Tudor Gunasekara

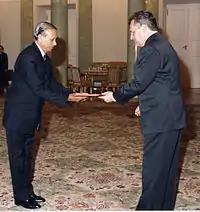

Tudor Gunasekara was born on 23 January 1935 to a well known family in Heiyantuduwa, Biyagama in Sri Lanka. He received his early education at Ananda College, Colombo. Gunasekara was the second son of William Gunasekara (also known as 'Heiyantuduwa Ralahami') and Eugine Seneviratne. William Gunasekara was a wealthy landed proprietor and owned fourteen elephants. One of his elephants was Heiyantuduwa Raja, which carried the Relic of the tooth of the Buddha casket in the Dalada Perahera for several years after the demise of Maligawa Raja. Gunasekara has two brothers, Donald and Henry, as well as three elder sisters, Adeline, Chandra and Chithra.